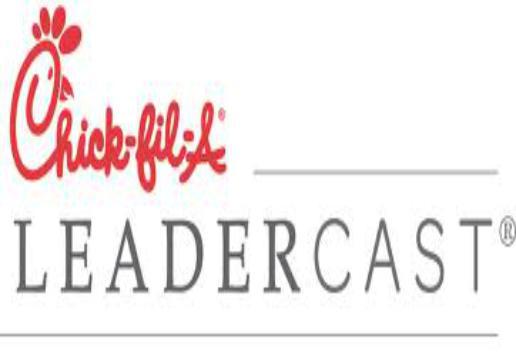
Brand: Chick-fil-A
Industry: Food